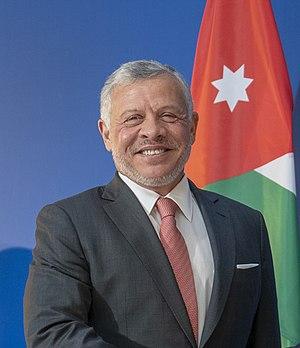
Le 28ᵉsommet de la Ligue arabe s'est tenu le 29 mars 2017 à proximité de la mer morte en Jordanie, sous l'égide du secrétaire général de l'organisation Ahmed Aboul Gheit.
Le 30ᵉ sommet de la Ligue arabe s'est tenu le 31 mars 2019 à Tunis en Tunisie, sous l'égide du secrétaire général de l'organisation Ahmed Aboul Gheit.
La Jordanie, en forme longue le royaume hachémite de Jordanie, est un pays d'Asie occidentale. Sa capitale est Amman. Son territoire est entouré à l'ouest par la Palestine et Israël, le long du Jourdain et de la mer Morte, au sud par l'Arabie saoudite, à l'est par l'Irak et au nord par la Syrie, avec en outre un accès sur le golfe d'Aqaba, celui-ci communiquant plus au sud avec la mer Rouge.